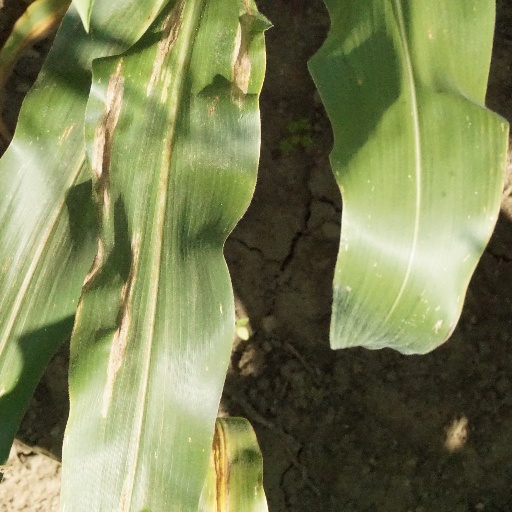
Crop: maize; corn